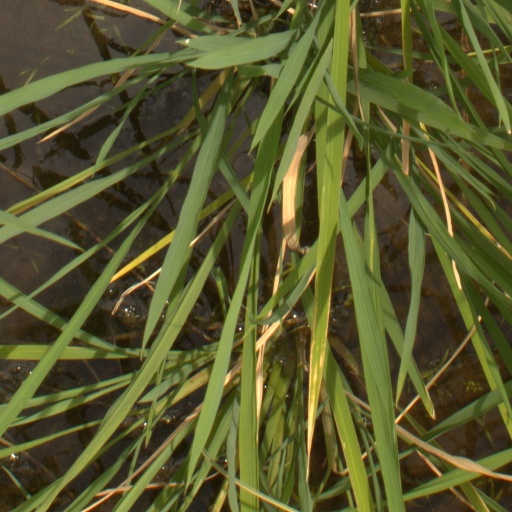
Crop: rice